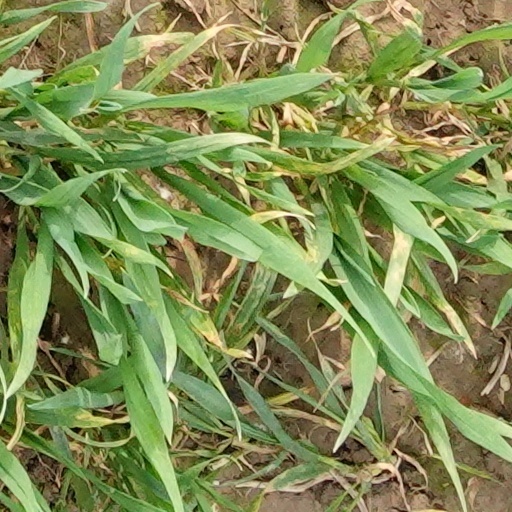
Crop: wheat